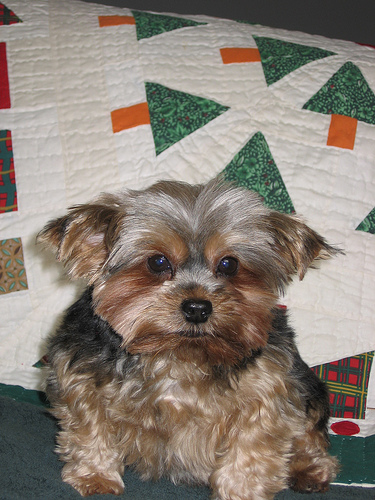
Animal: dog
Breed: yorkshire terrier